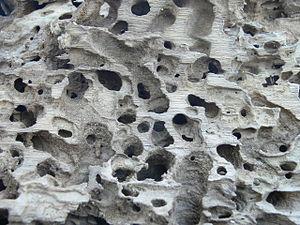
Cœur d’un tronc d’arbre endommagé par une tempête, et consommé par des insectes saproxylophages (coléoptères). Lieu Bois de la Citadelle, Lille, Région Nord-Pas-de-Calais
Les organismes saproxylophages, par opposition aux organismes dits « xylophages » sont des organismes saproxyliques qui ne consomment que le bois mort en décomposition. Ils se distinguent des organismes saproxyliques qui réalisent tout ou partie de leur cycle de vie dans le bois en décomposition.
Dans le domaine de la sylviculture et de l’écologie, le « bois mort » est un compartiment biologique constitué par le bois qui - quelle que soit sa forme - ne comporte plus de cellules vivantes. Il s'agit d'arbres morts, sur pied ou au sol ; de toute partie morte d’un arbre ou de n'importe quel morceau de bois suspendu ou tombé au sol ou dans l’eau.